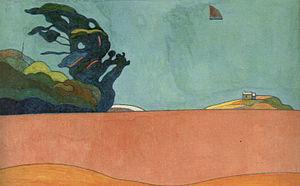
Clohars-Carnoët [klɔaʁ kaʁnwεt] est une commune française du département du Finistère, en région Bretagne. Ses habitants se nomment les Cloharsiens.
Charles Filiger, né le 28 novembre 1863 à Thann, et mort le 11 janvier 1928 à Plougastel-Daoulas, est un peintre français.